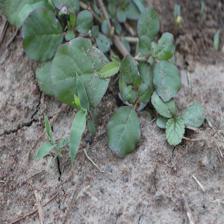
Label: BroadLeafWeed